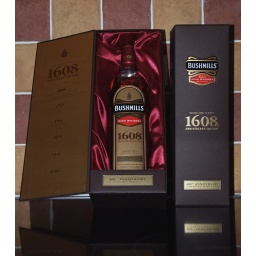
Guarded round the clock by teetotal pit bull terriers...